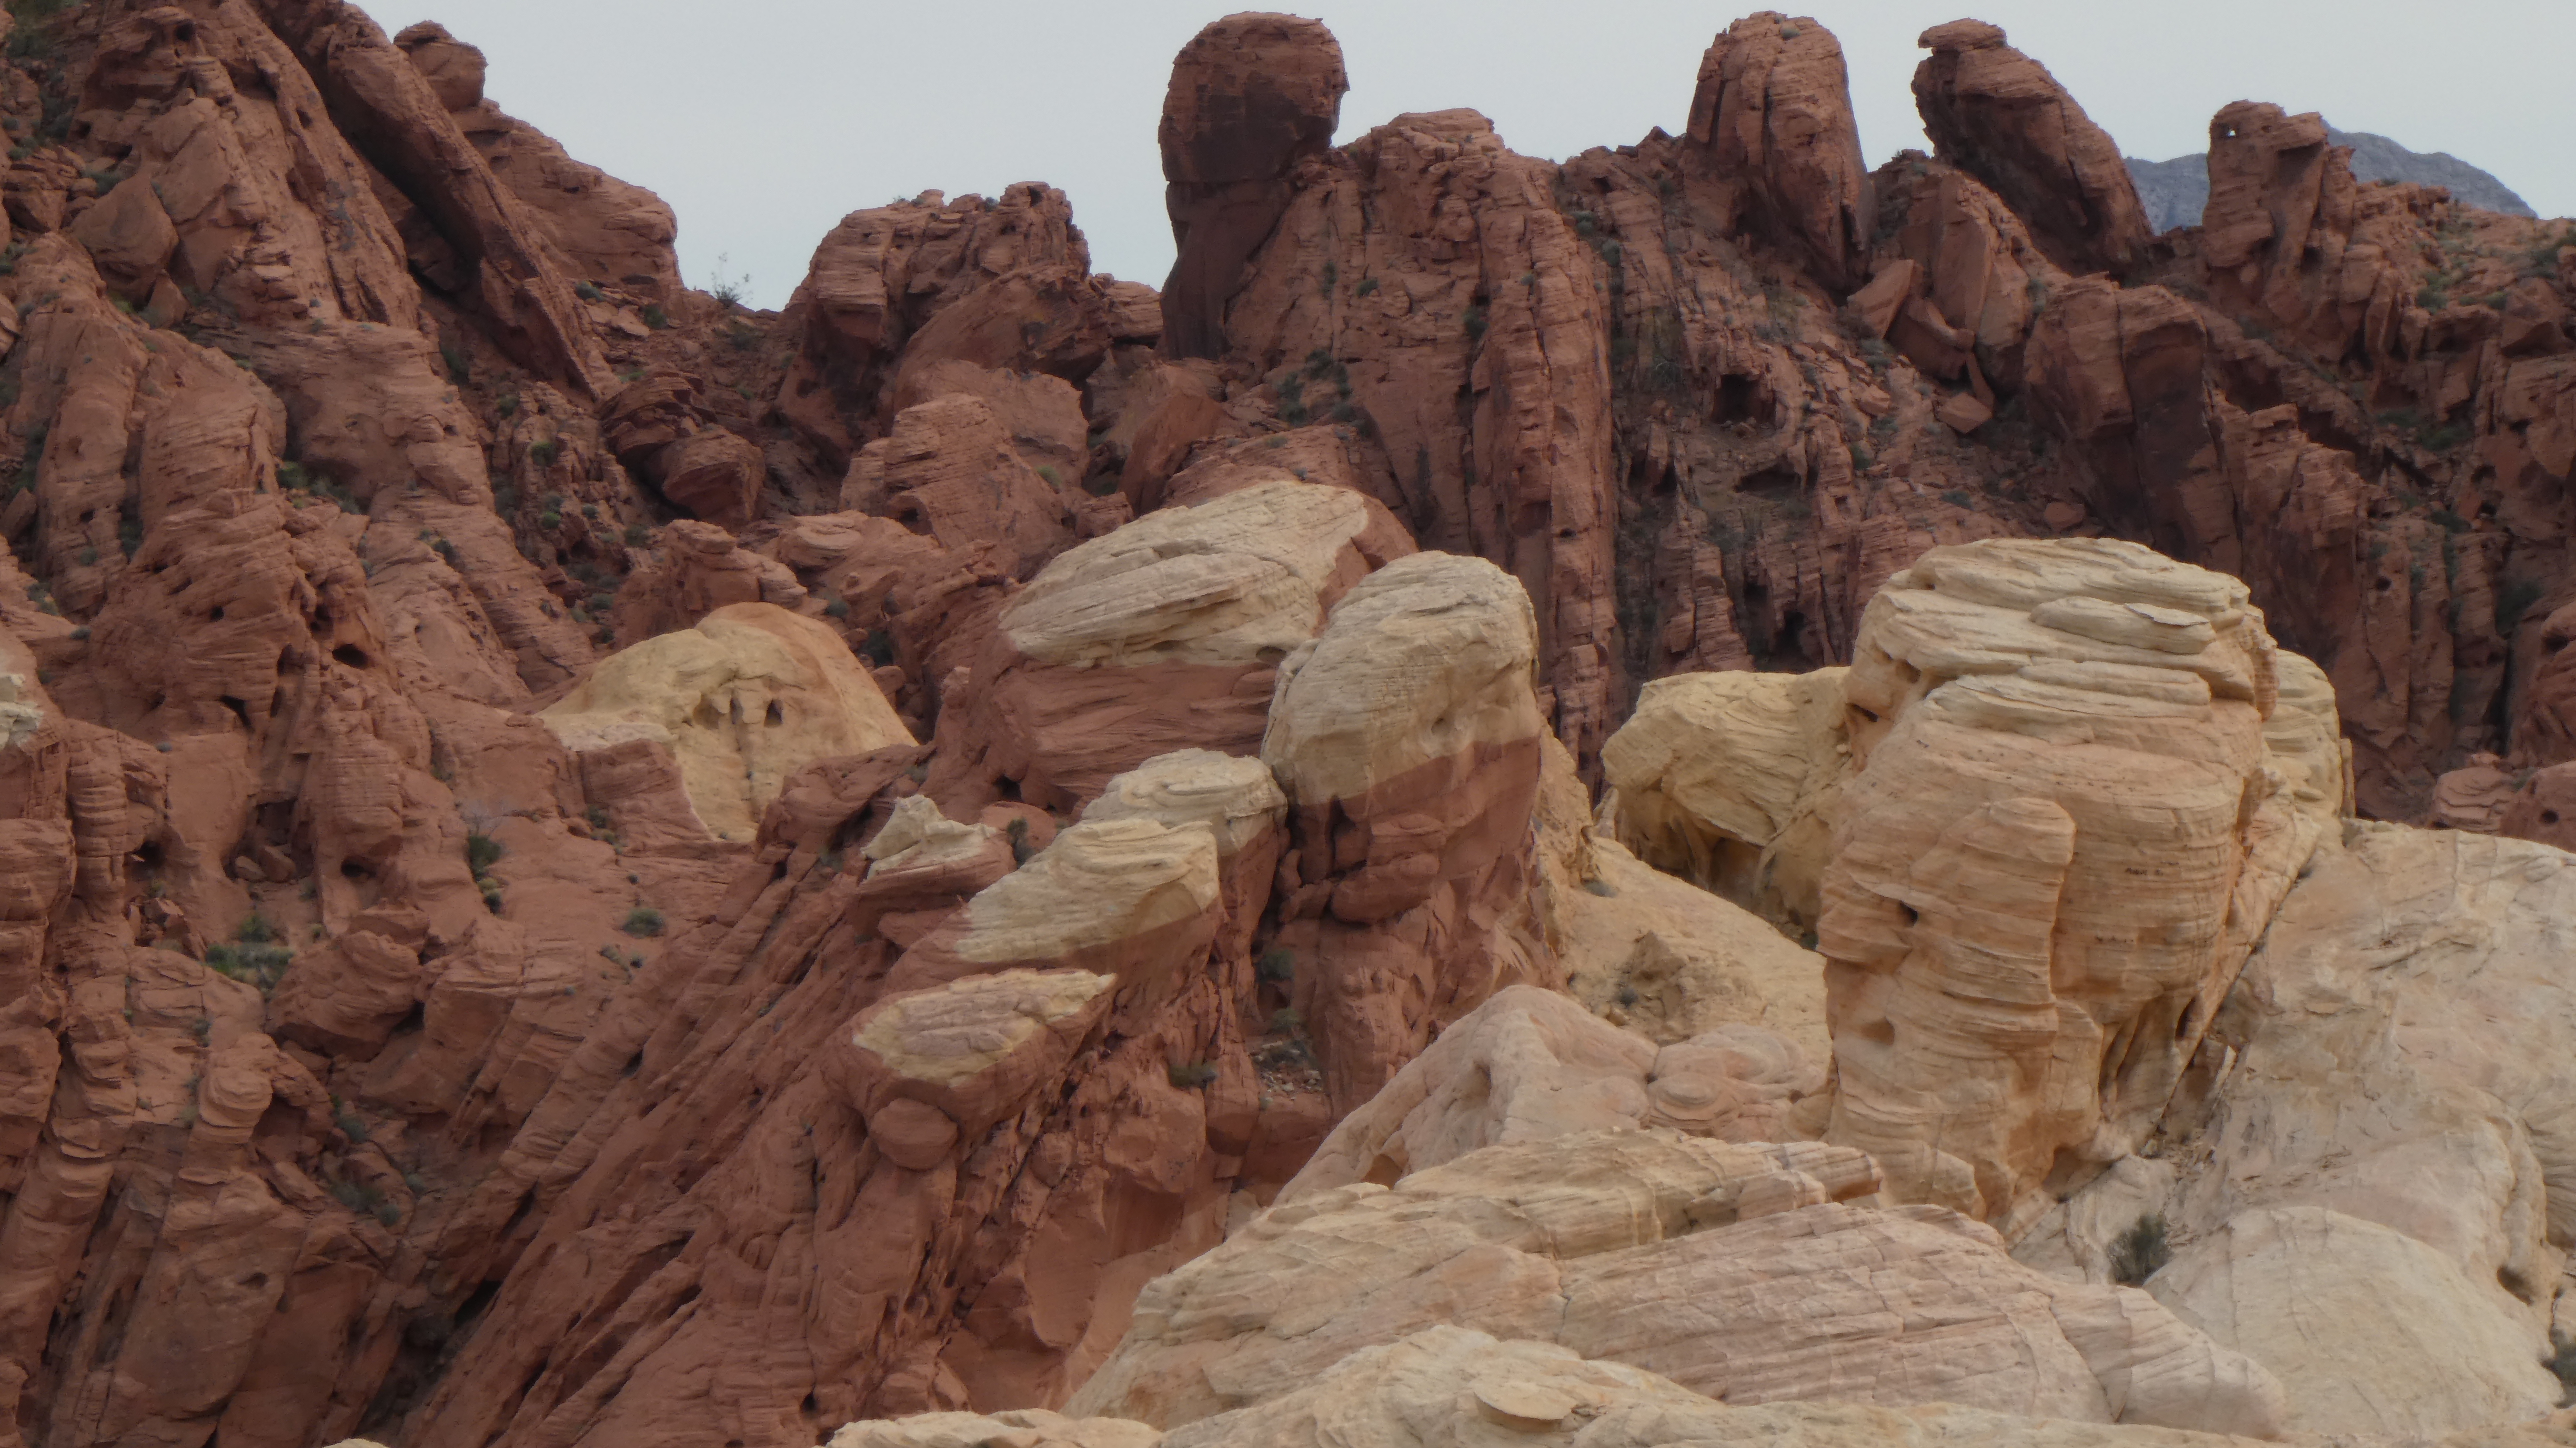
las vegas, rock, badlands, formation, outcrop, mountainous landforms, geology, bedrock, wadi, batholith, national park, landscape, geological phenomenon, igneous rock, butte, cliff, escarpment, klippe